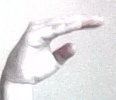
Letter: jeem